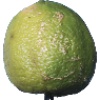
Label: Limes 1